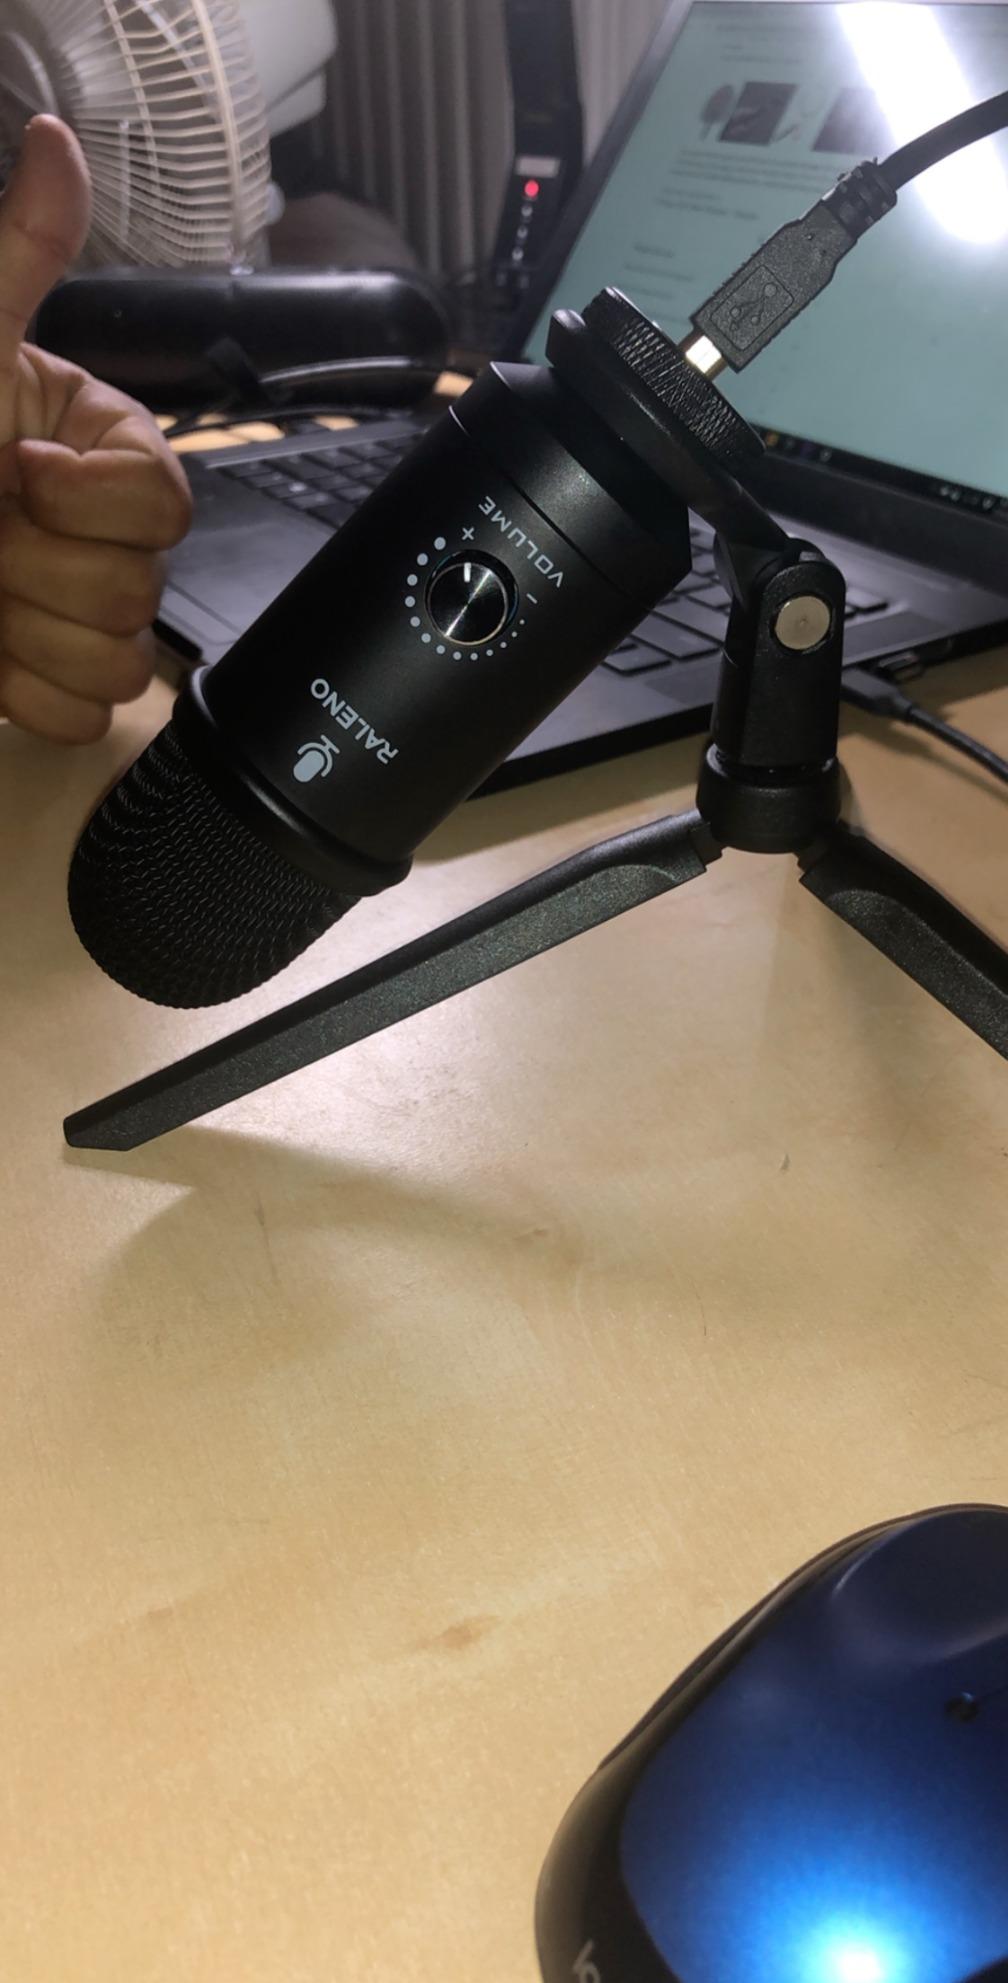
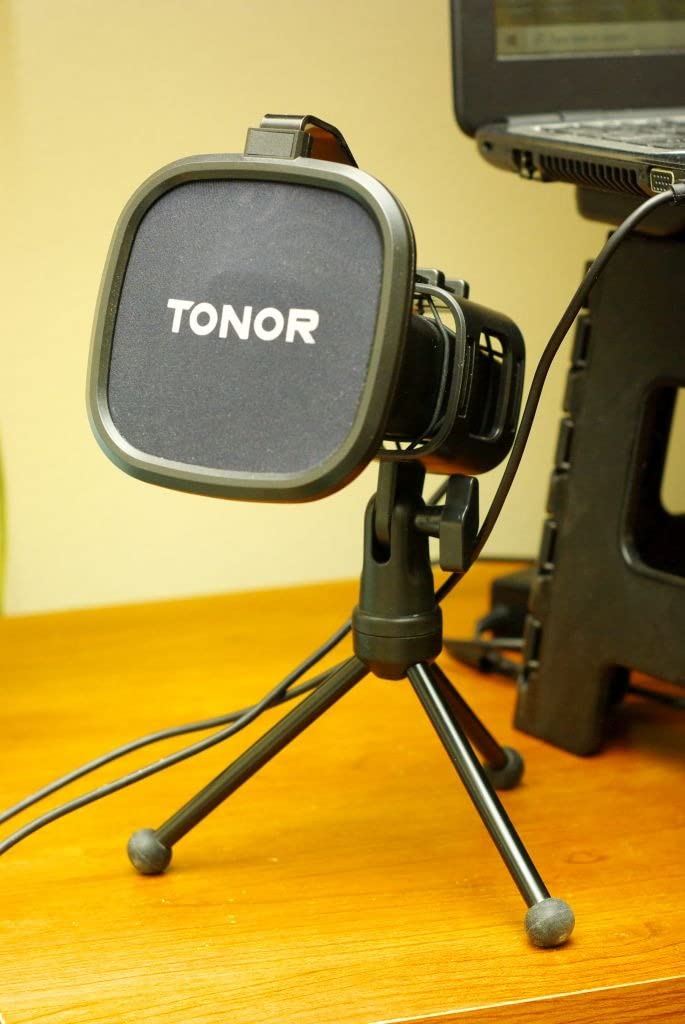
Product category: microphone
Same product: no